Luis Alberni

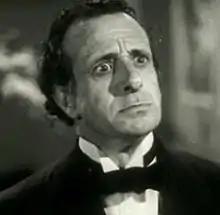
Alberni in "Hats Off" (1936)

Luis Alberni (October 4, 1886 – December 23, 1962) was a Spanish-born American character actor of stage and films.